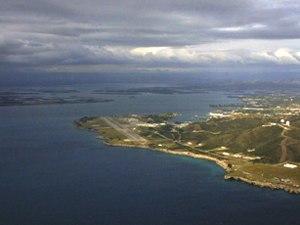
Le camp de Guantánamo est un centre de détention militaire de haute sécurité situé sur la base navale américaine de Guantánamo, dans le sud est de Cuba. Y sont détenues des personnes qualifiées de « combattant illégal », capturées par l'armée américaine dans les différentes opérations qu'elle mène à l'étranger contre des militants et terroristes islamistes. Le choix de ce centre situé à Cuba sur une base militaire américaine a été justifié par le président George W. Bush afin de fonder juridiquement la décision de refuser de soumettre les détenus au système judiciaire fédéral américain, prenant appui sur l'extraterritorialité de la base.
La baie de Guantánamo est une baie profonde de la côte sud de l'île de Cuba, dans la mer des Caraïbes. La baie porte le nom de la ville cubaine de Guantánamo située à une quinzaine de kilomètres au nord-ouest et se trouve dans la province de Guantánamo.
La base navale de la baie de Guantánamo est une base américaine située à l'entrée de la baie de Guantánamo à la pointe sud-est de l'île de Cuba. Elle se répartit des deux côtés de l'entrée de la baie sur une superficie de 117,6 km² enclavés dans la province de Guantánamo. Utilisée par l'US Navy depuis plus d'un siècle, c'est la plus ancienne base des États-Unis hors du continent nord-américain. Avant juillet 2015, elle était la seule située dans un pays n'ayant pas de relations diplomatiques avec eux.